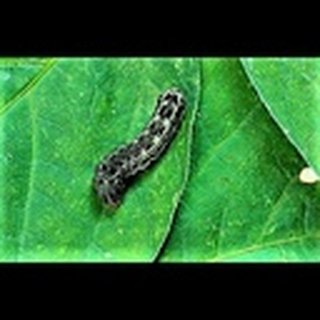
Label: cotton_army_worm